Ramseyer Memorial Presbyterian Church

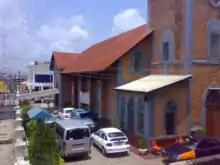
Side view of the chapel

The church's founding can traced to June 1869 when the Basel missionary, the Rev. Fritz Augustus Ramseyer, his wife, Rosa, brother, Johannes and Thomas Owusu, a native Akan Christian convert were captured by the Adubofour-led army of the Asante Kingdom. After half-a-decade of failed negotiations to secure their release, the British colonial authorities invaded Kumasi and freed the four political prisoners. Ramseyer desired to return to Kumasi as a Christian missionary. In 1896, the British colonial authorities invaded Kumasi again and detained the Asantehene, Otumfuo Agyemang Prempeh I, the Queen mother and royal courtiers, taking them as hostages to Elmina on the coast and then to the Seychelles. Shortly thereafter, Fritz Ramseyer returned to Kumasi as a missionary, twenty-two years after his release. Ramseyer purchased land in the suburb of Bantama near the current site of the Komfo Anokye Teaching Hospital with the assistance of Thomas Owusu. After one year, Ramseyer and his team had established two mission stations and two schools. The British military conquest of Kumasi that preceded the founding of the mission station there made the project unpopular among the natives as they viewed the Christian missionaries as colonial agents and Christians as the “"religion of the victor"”. By 1900, by the end of the last Anglo-Ashanti war led by Yaa Asantewaa, the Queenmother of Ejisu, Ramseyer and the Basel Mission had set up 16 schools in Kumasi with a total enrollment of 311 pupils. Furthermore, 33 baptisms had been recorded and 160 converts lived in the Christian village. Shortly after the end of 1900 war, Fritz and Rosa Ramseyer returned to Europe to recover from post-war trauma. Ramseyer returned to the Gold Coast on 13 December 1901 and led efforts to reorganize the church even though this was opposed by the Basel Mission's Home Committee in Switzerland. The construction of the chapel and minister's conference was in 1907, with communal labour offered by the church's congregation composed of mostly African converts. After the chapel building was completed, it was named the Ebenezer Presbyterian Church. Upon the death of Ramseyer on 6 August 1914, the church leadership under the then moderator, the Rev. C. E. Martinson renamed the church, the Ramseyer Memorial Presbyterian Church in Fritz Ramseyer's memory. In 1938, a healing and prayer fellowship was started at the church in conjunction with congregants from the Assemblies of God.